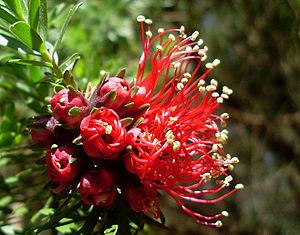
Kunzea baxteri
Kunzea baxteri est un arbuste de la famille des Myrtaceae. Il est endémique dans le sud-ouest de l'Australie-Occidentale, où il pousse sur des affleurements granitiques